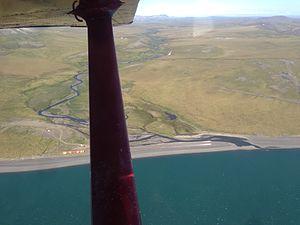
Le projet Chariot était une proposition de la commission à l’énergie atomique américaine faite en 1958, afin de construire un port artificiel au cap Thompson sur le versant nord de l'Alaska en enterrant et faisant exploser un ensemble de bombes atomiques.